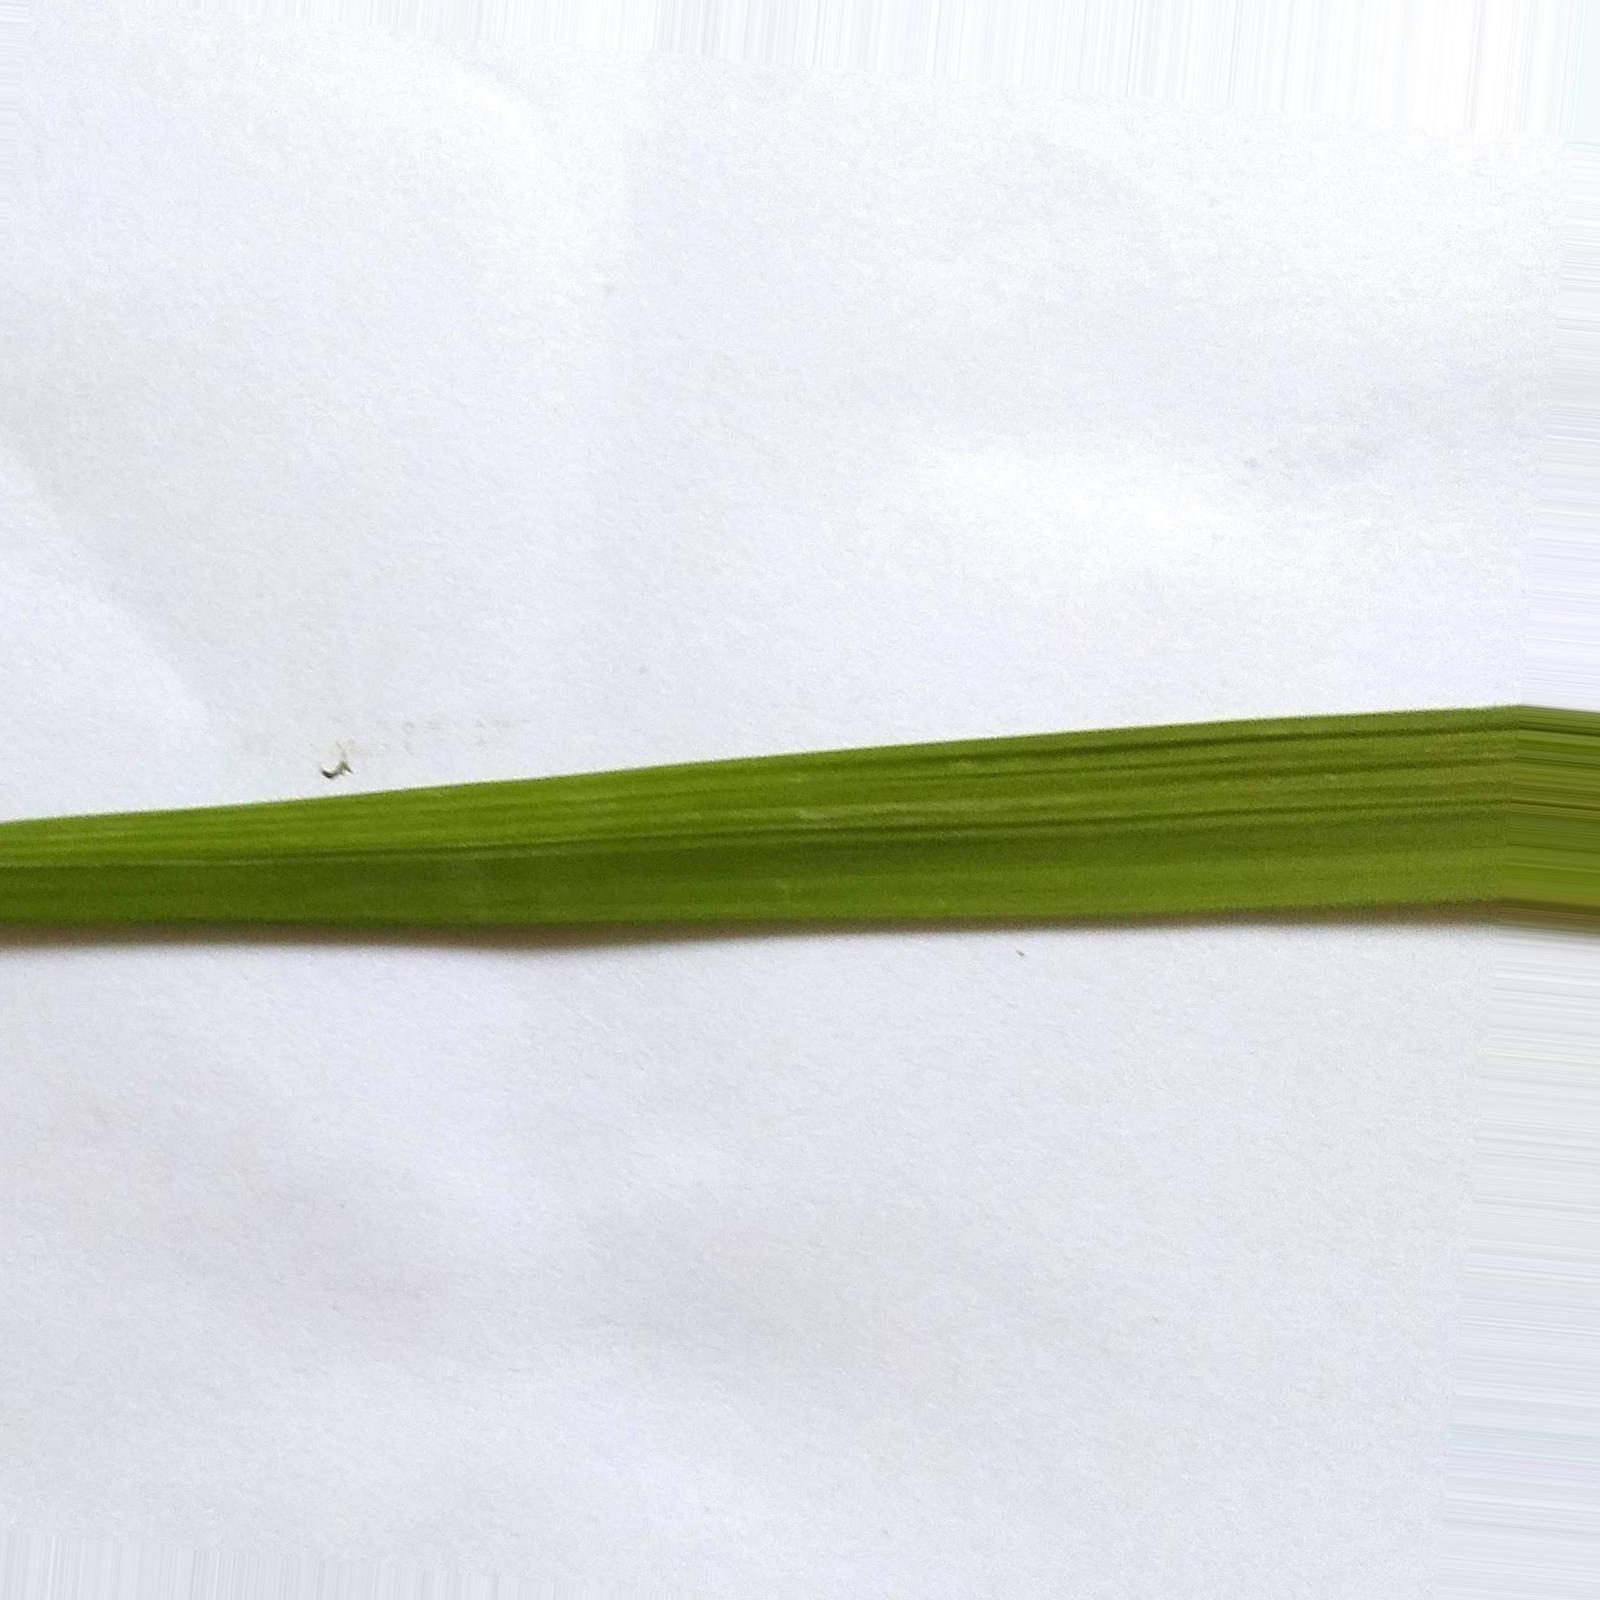
Nhãn: Healthy